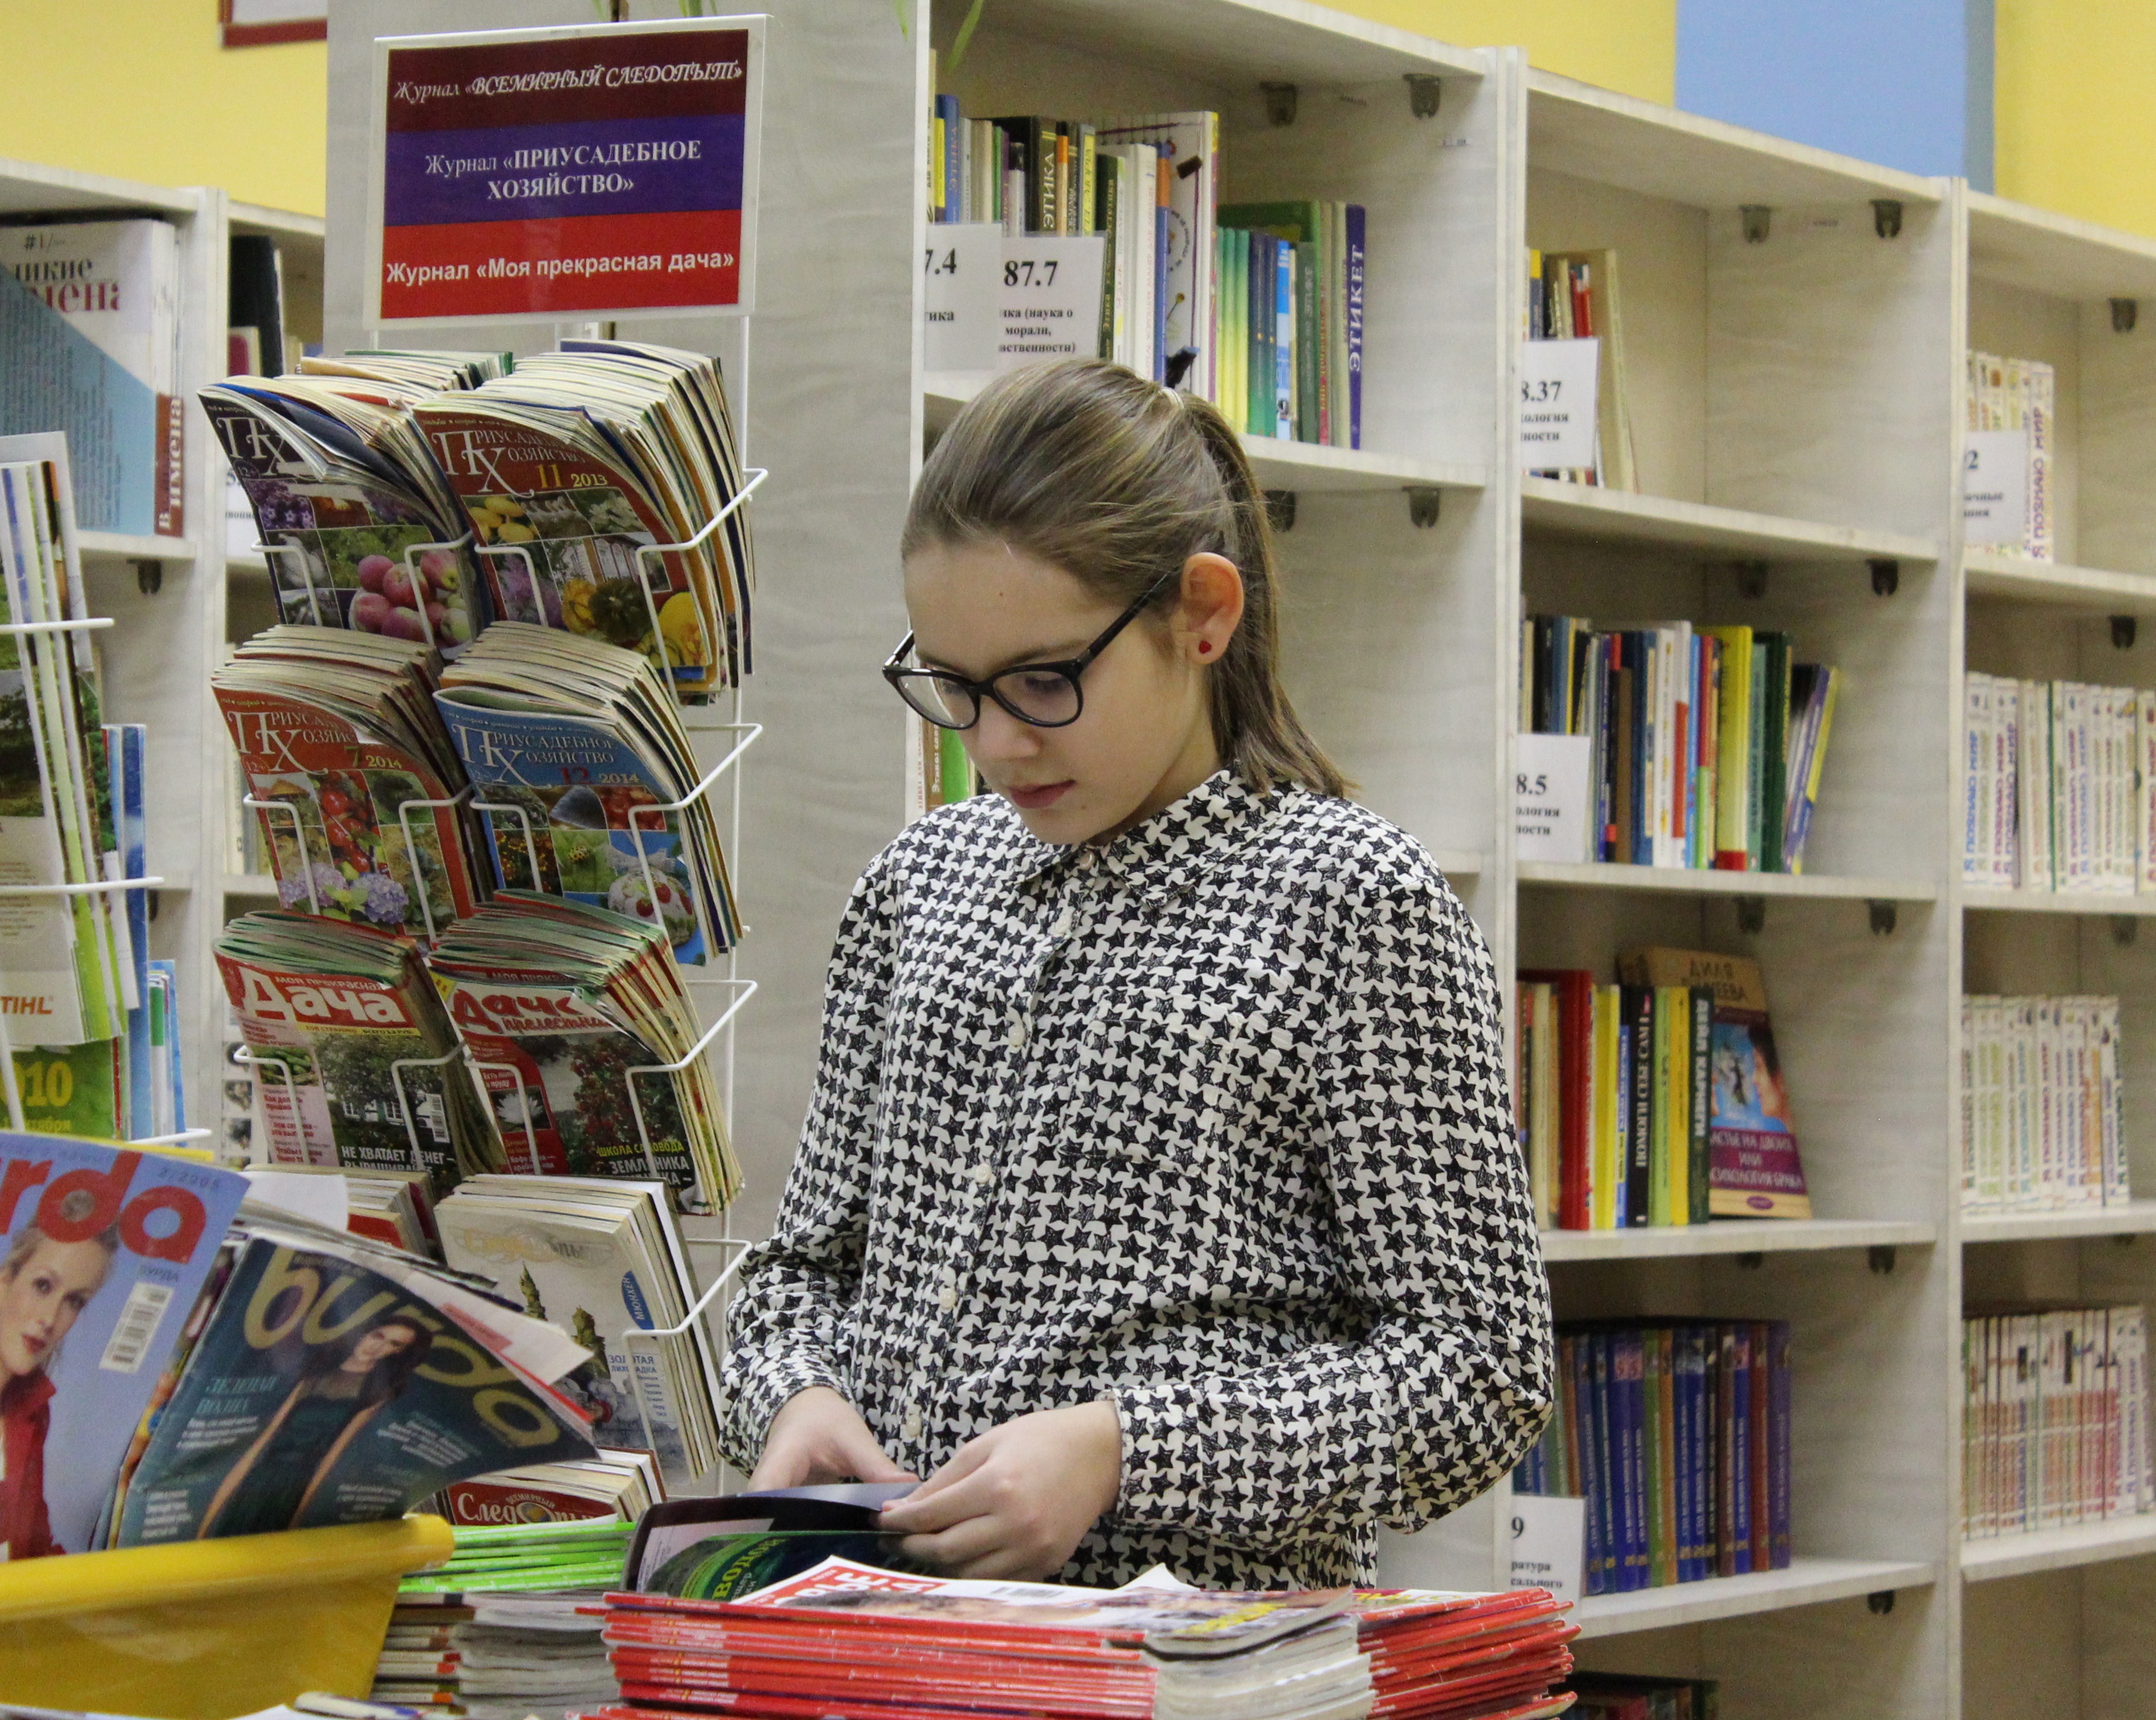
person, girl, building, reading, collection, hall, training, education, society, literature, library, books, encyclopedia, glasses, shelves, public, culture, beautiful, archive, magazines, shelving, classic, flipping, directory, development, smart, retail, choice, knowledge, novelties, librarian, bestseller, bookselling